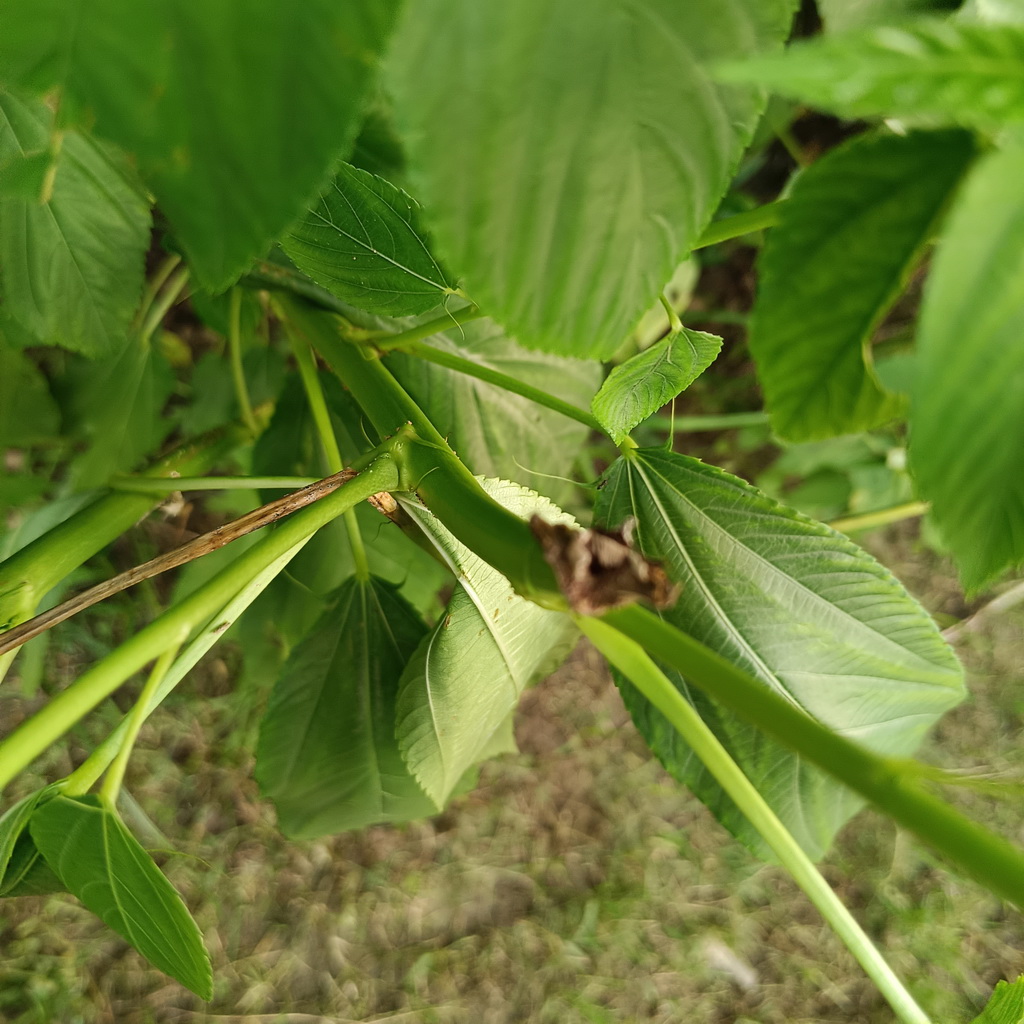
Label: Stem Soft Rot